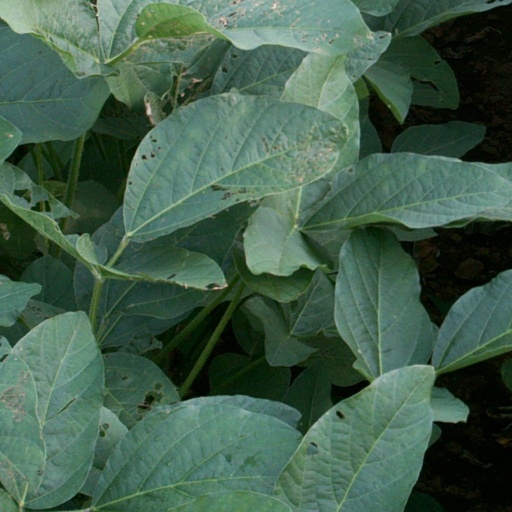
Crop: soybean